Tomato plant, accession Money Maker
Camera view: horizontal (90 deg, fisheye); turntable rotation: 300 degrees
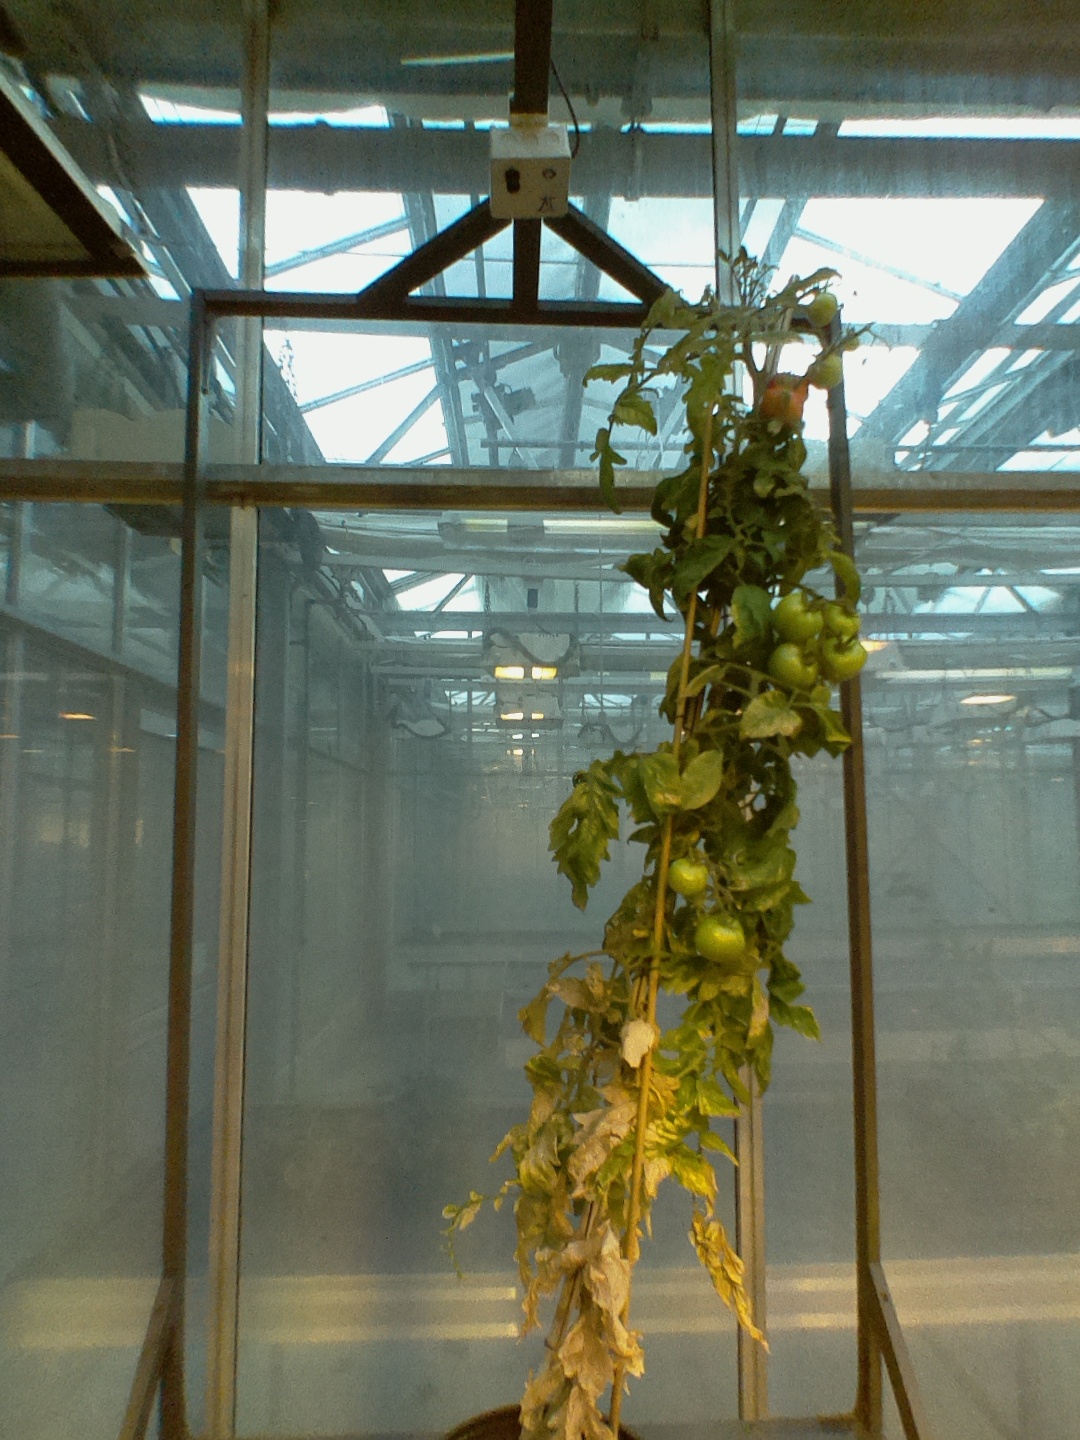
BBCH growth stage 82: 20%-30% of fruits show typical fully ripe color